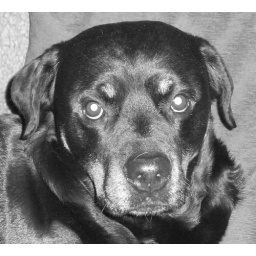
Kaz in black and white